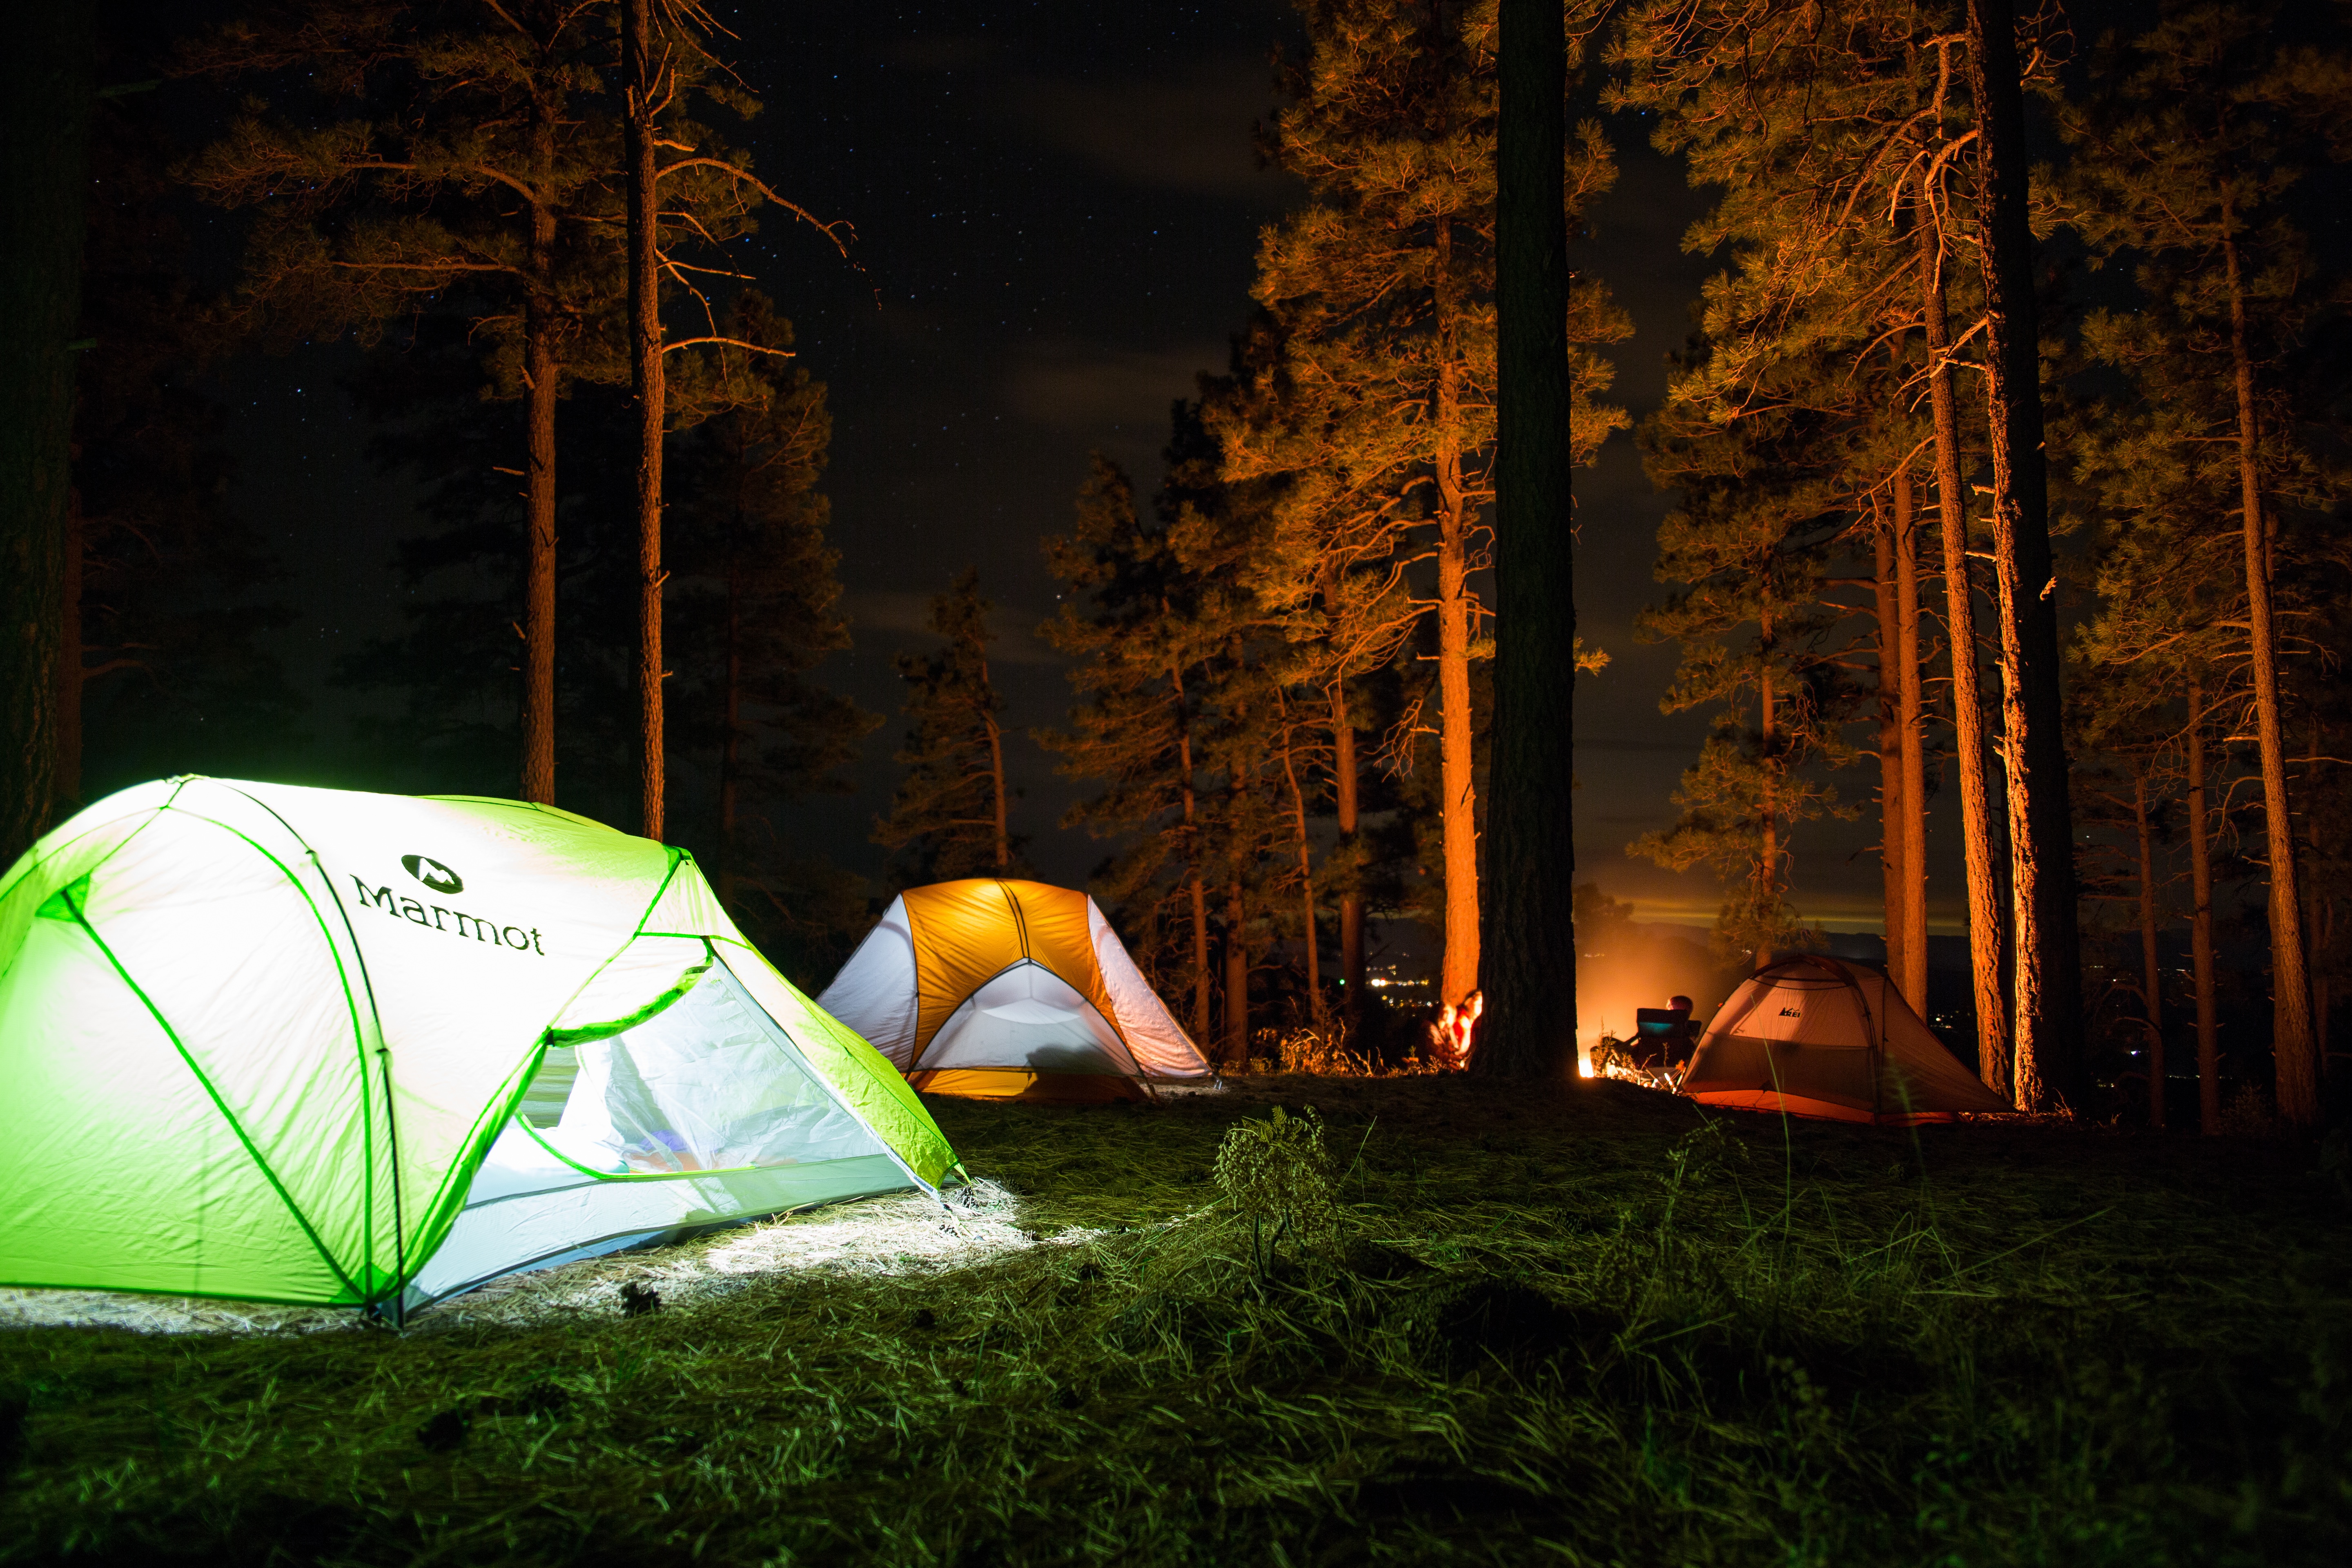
tree, light, night, sunlight, darkness, camping, lighting, tent, shelter, camp, screenshot